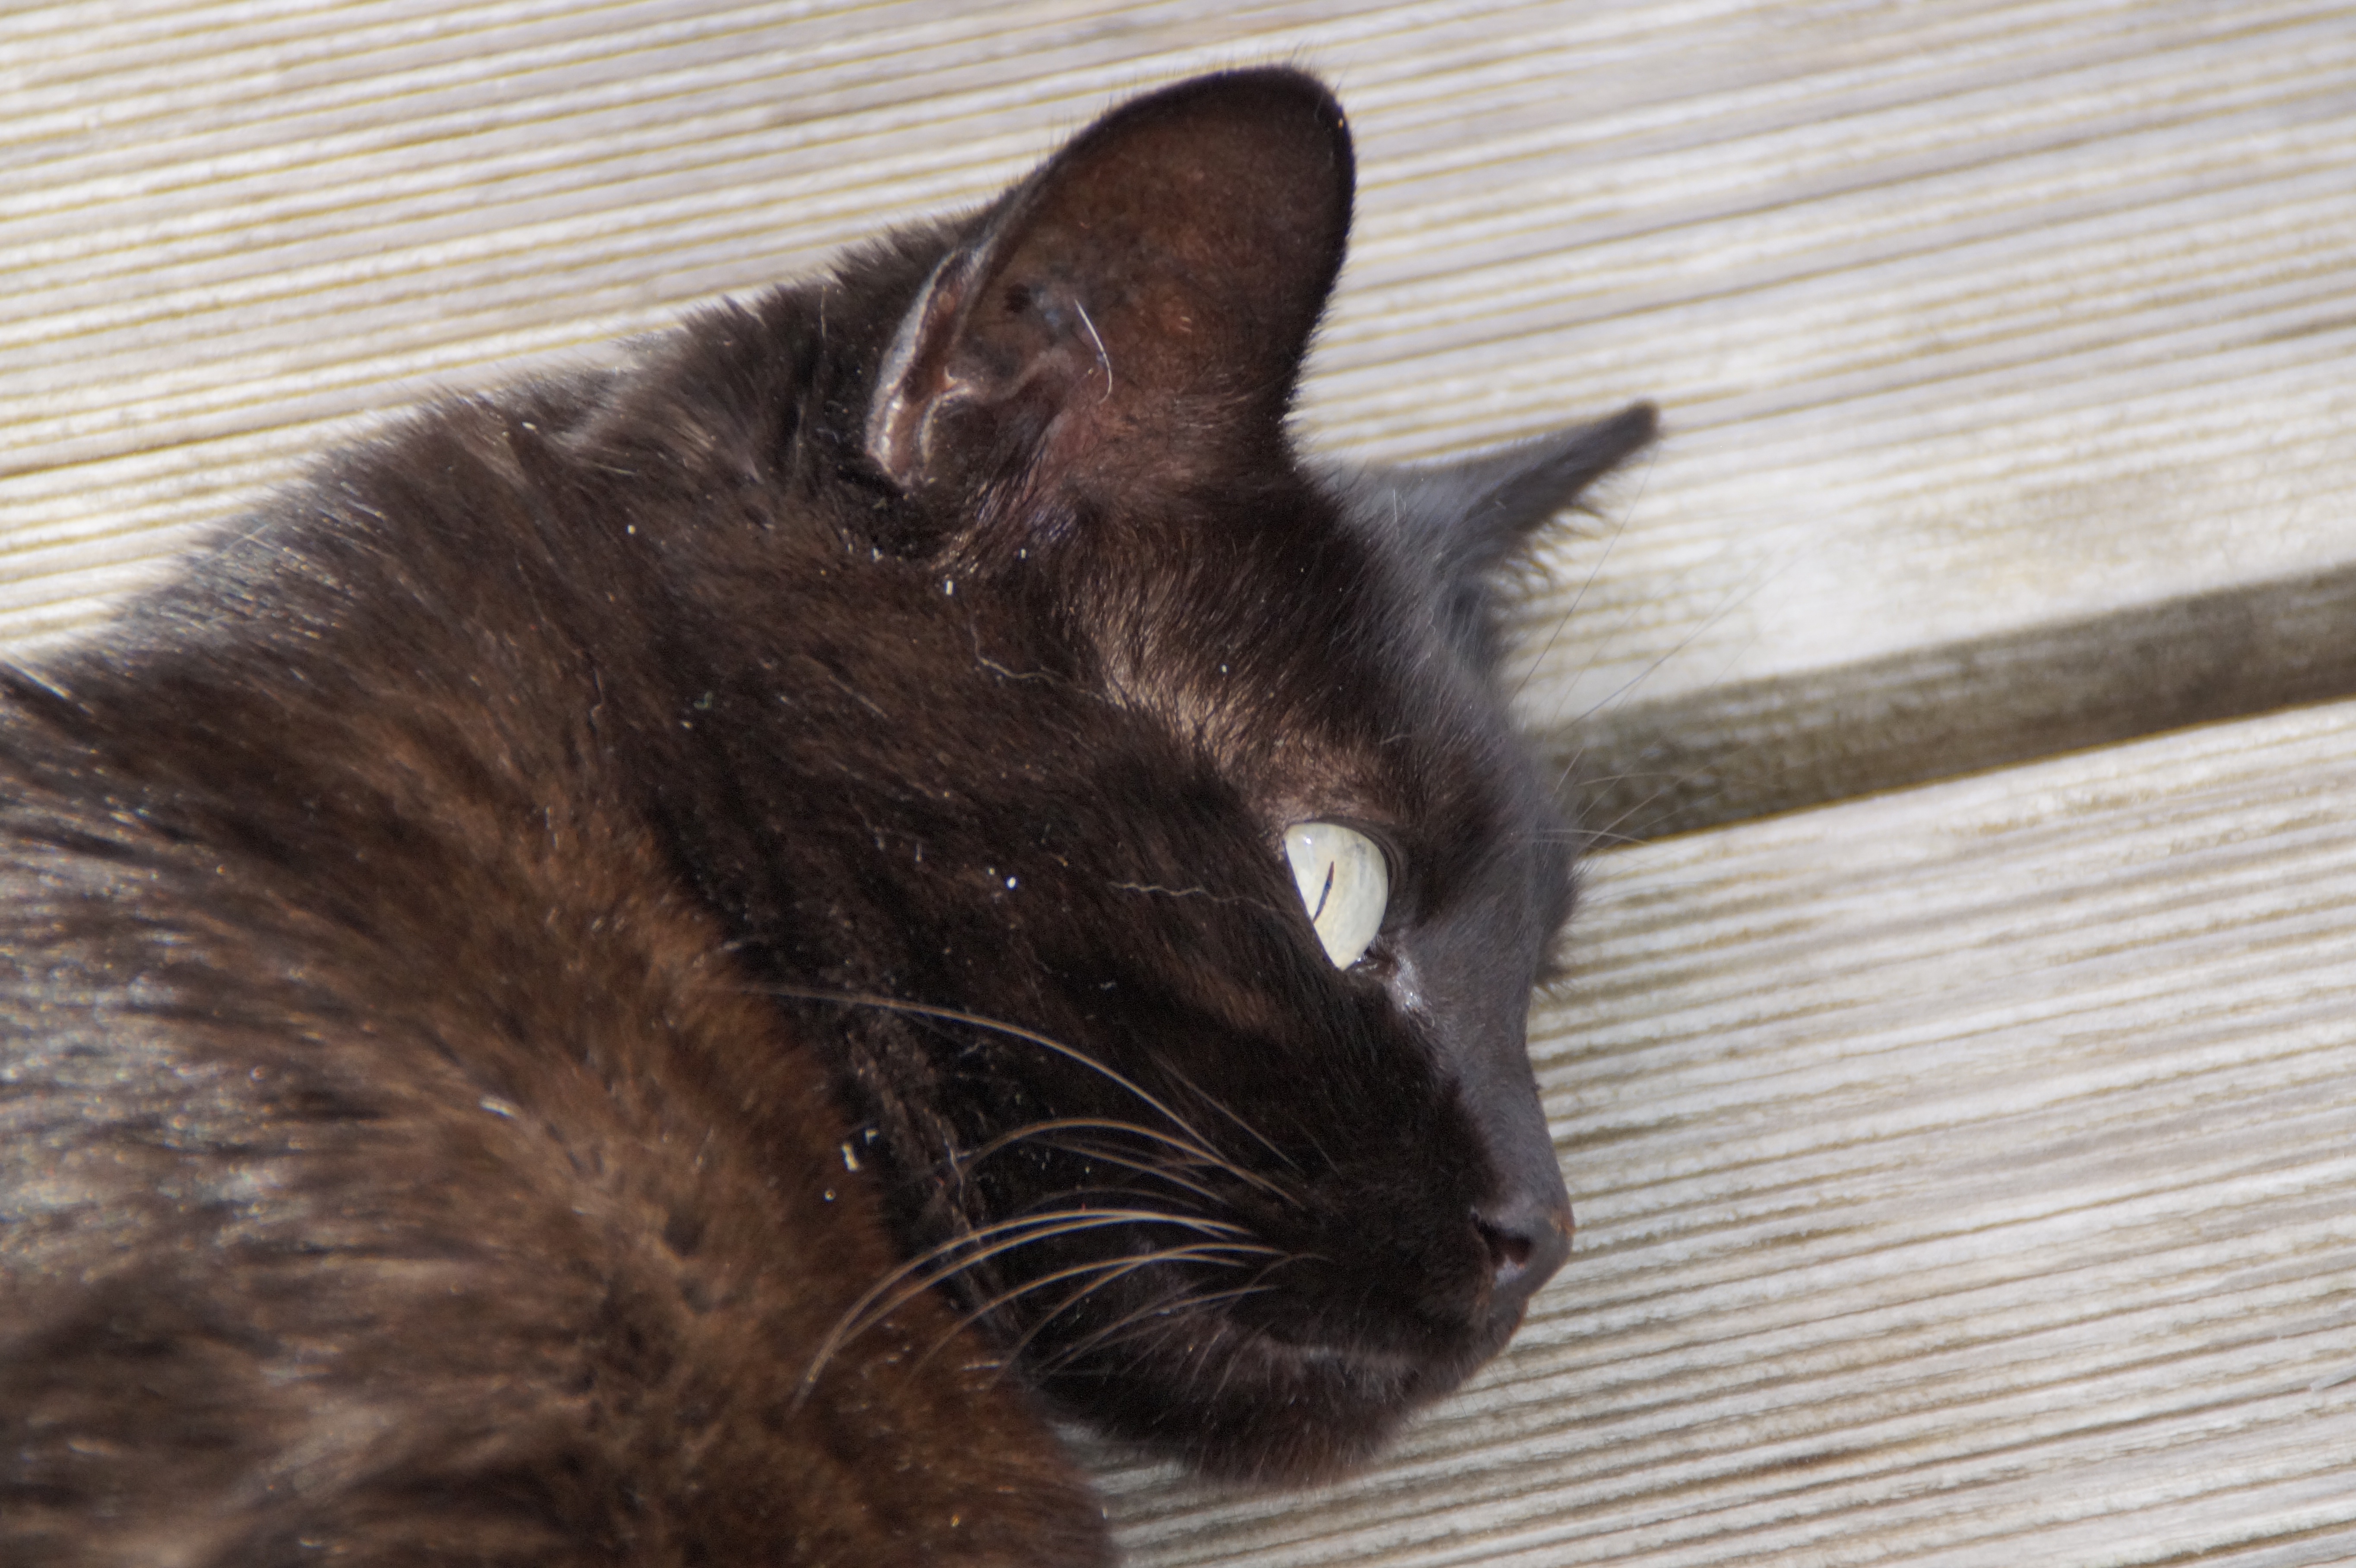
animal, pet, kitten, cat, mammal, black cat, black, nose, whiskers, adidas, vertebrate, mieze, domestic cat, wildlife photography, animal portrait, cat face, cat portrait, european shorthair, small to medium sized cats, cat like mammal, domestic short haired cat